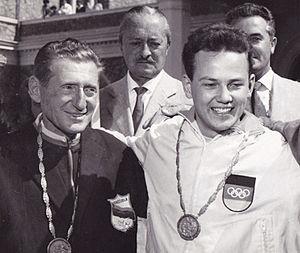
Enrico Forcella Pelliccioni dit Pompon est un tireur sportif vénézuélien.